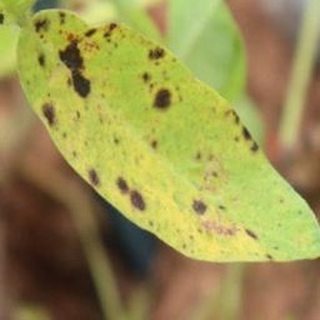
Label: groundnut_late_leaf_spot